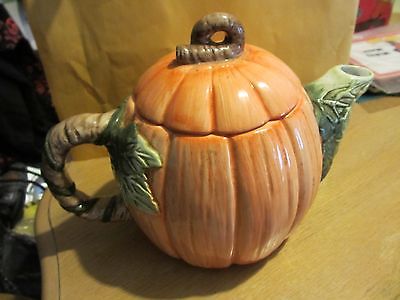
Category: kettle